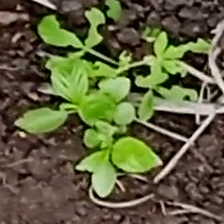
Weed species: Lamber_Quarter_plant(Chenopodium )